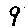
Label: 9